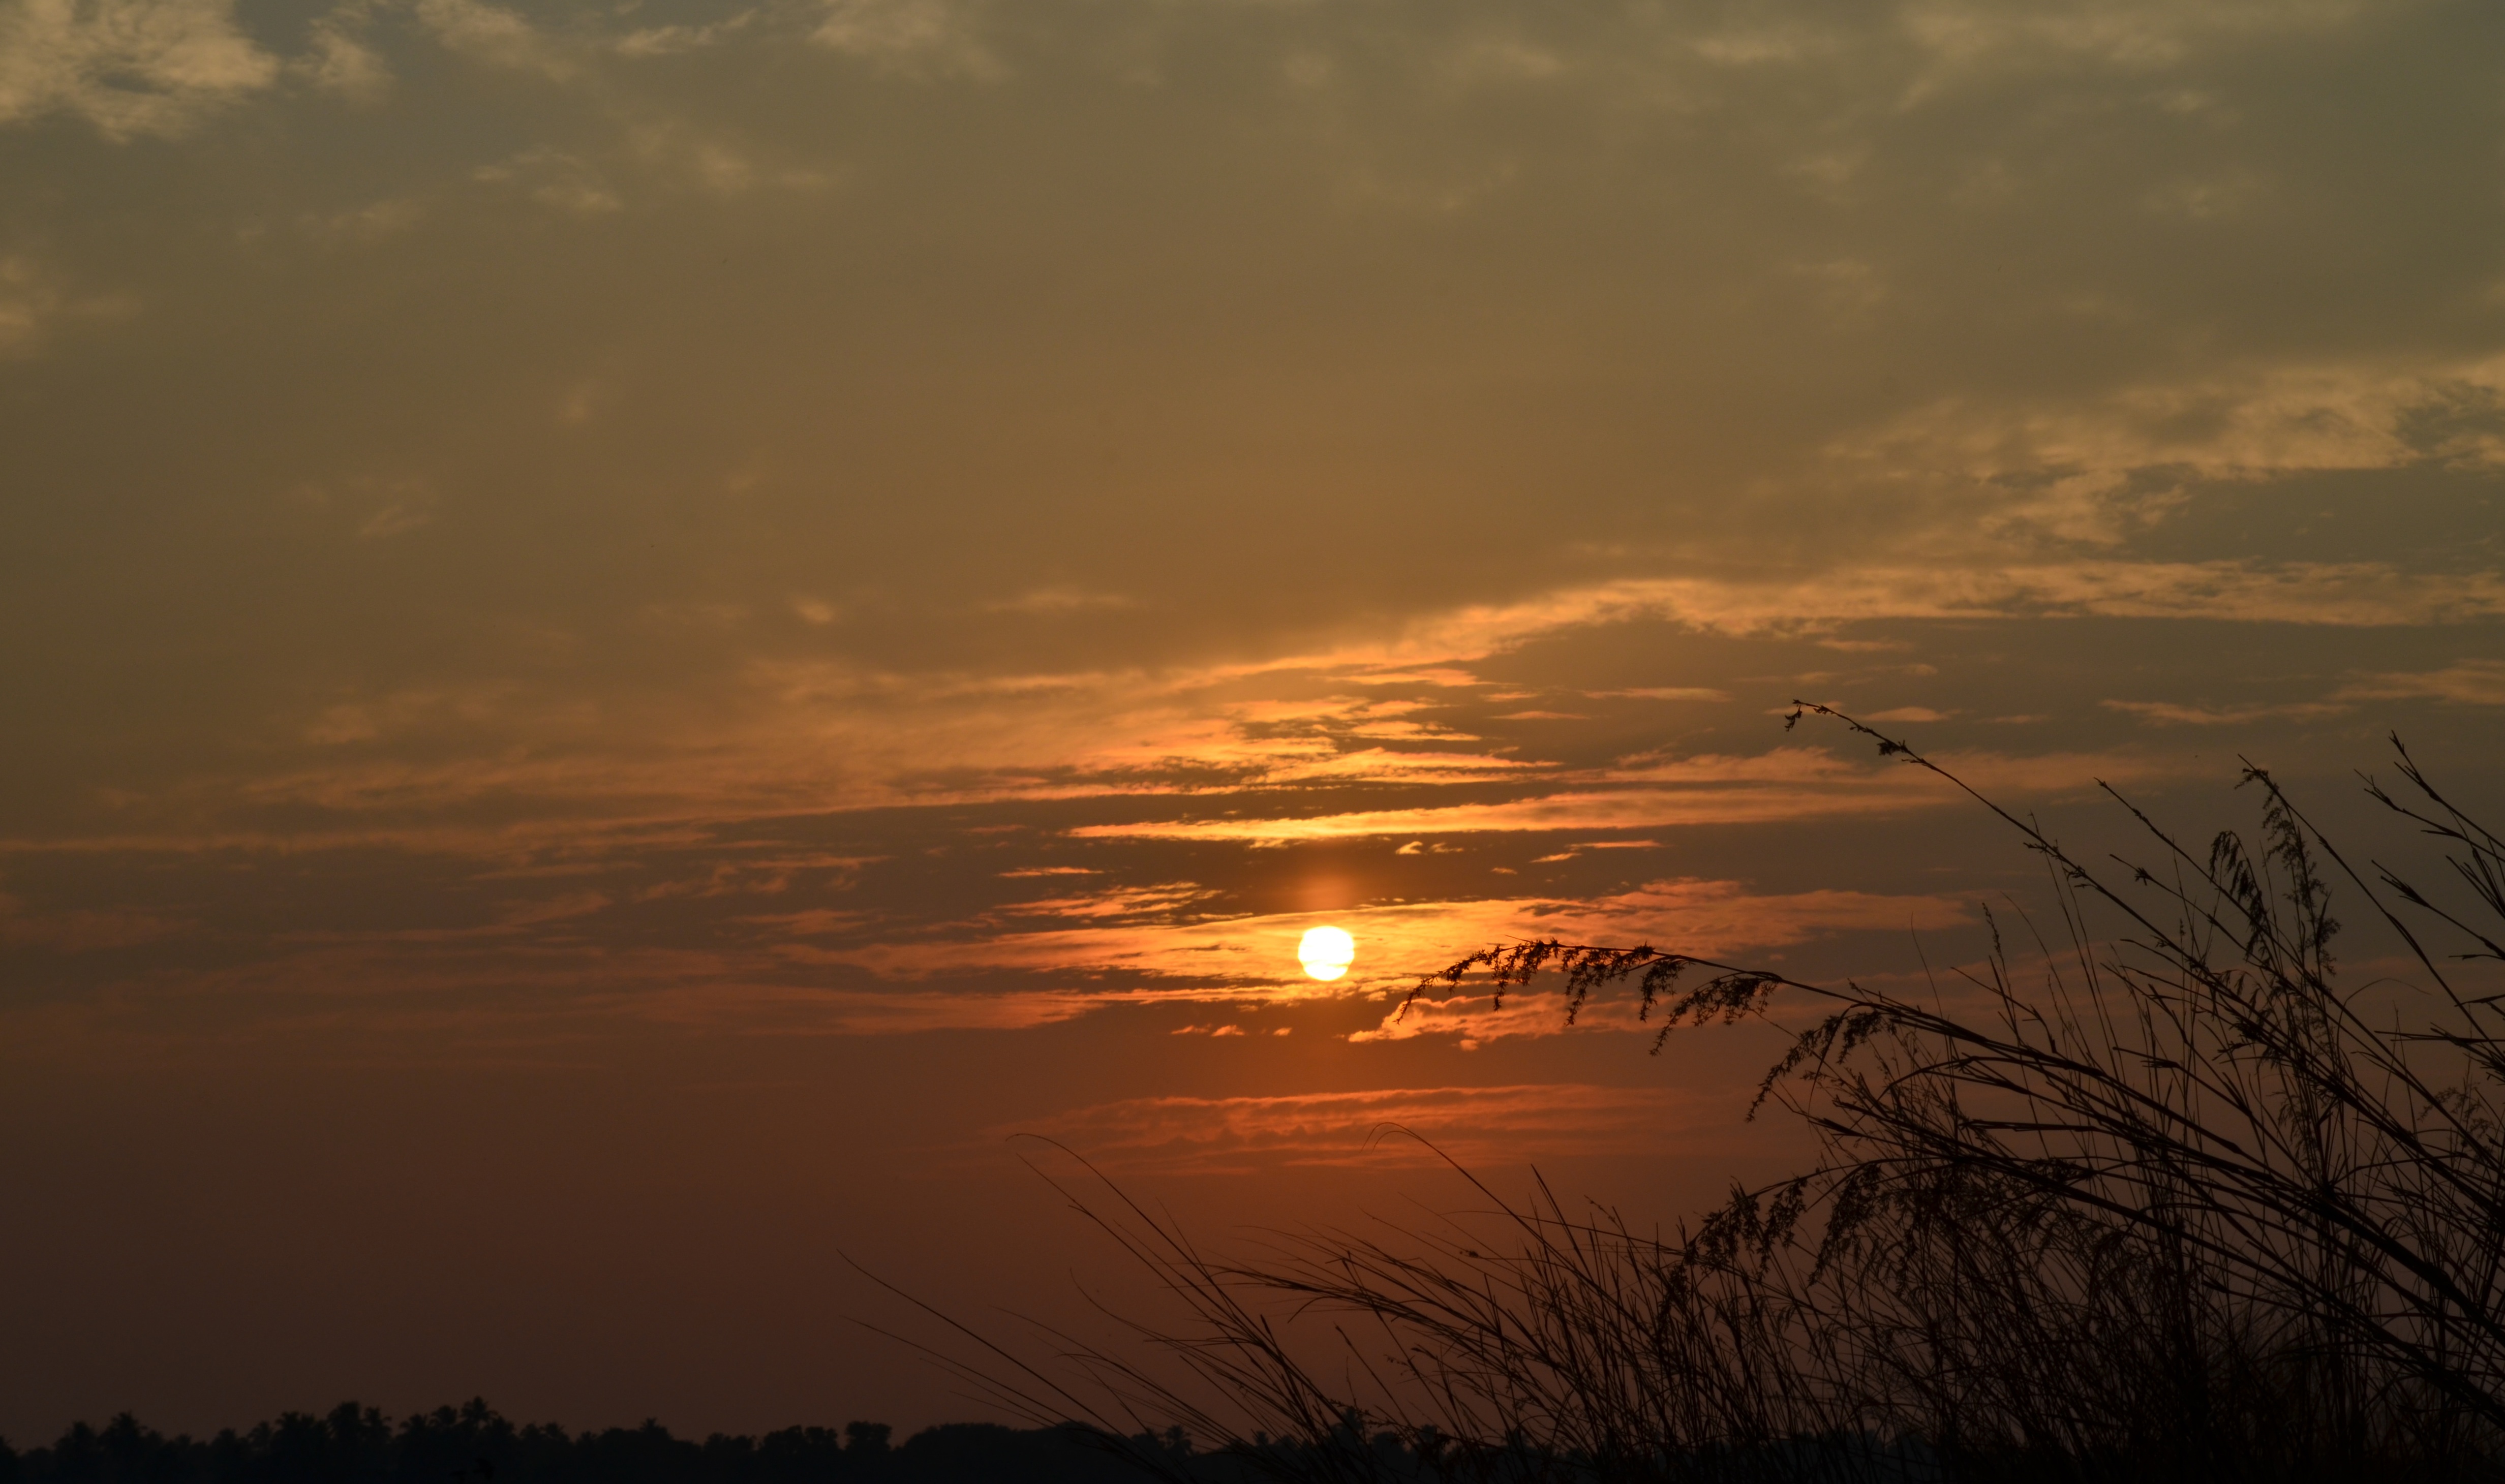
sea, horizon, cloud, sky, sun, sunrise, sunset, prairie, sunlight, morning, dawn, atmosphere, dusk, evening, afterglow, atmospheric phenomenon, red sky at morning